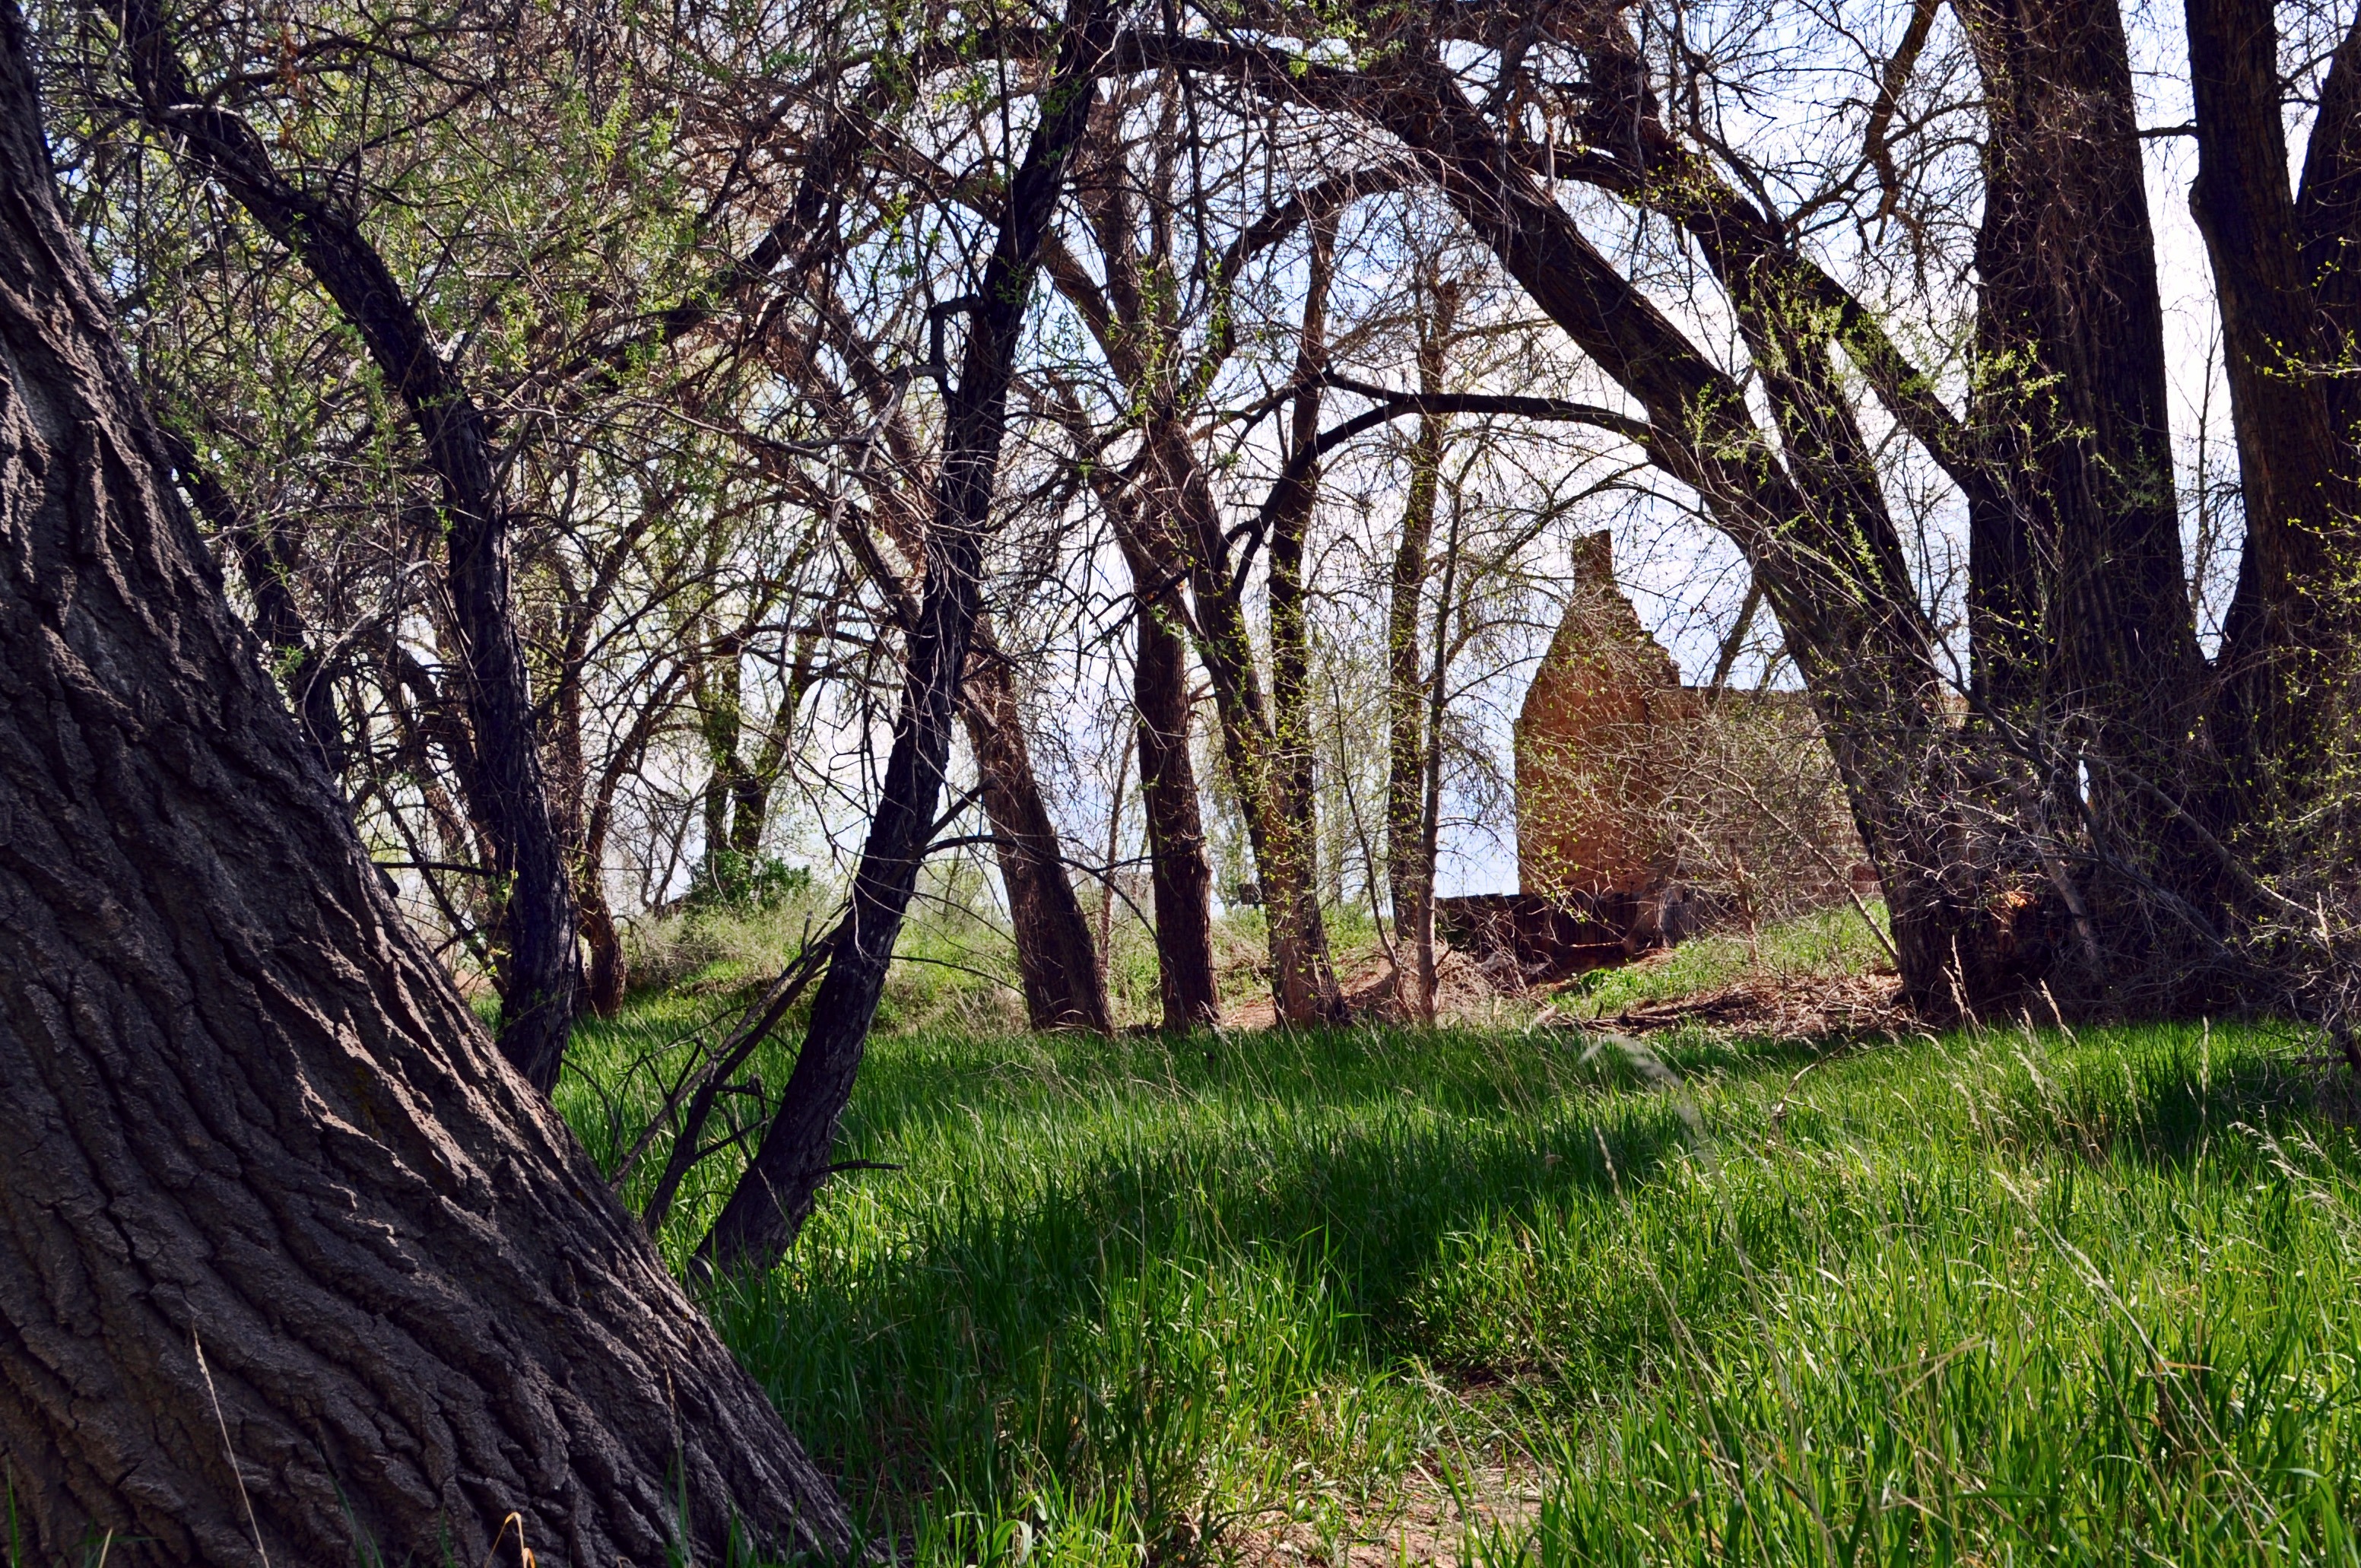
tree, nature, forest, grass, plant, trail, sunlight, leaf, flower, rural, spring, cabin, autumn, colorado, historical, woodland, habitat, rural area, fort collins, natural environment, woody plant, robert strauss